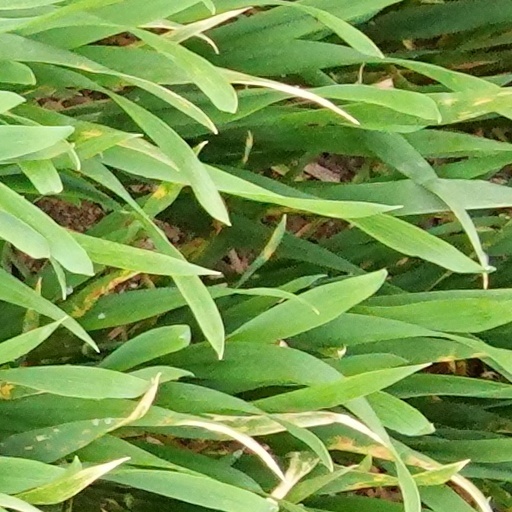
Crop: wheat